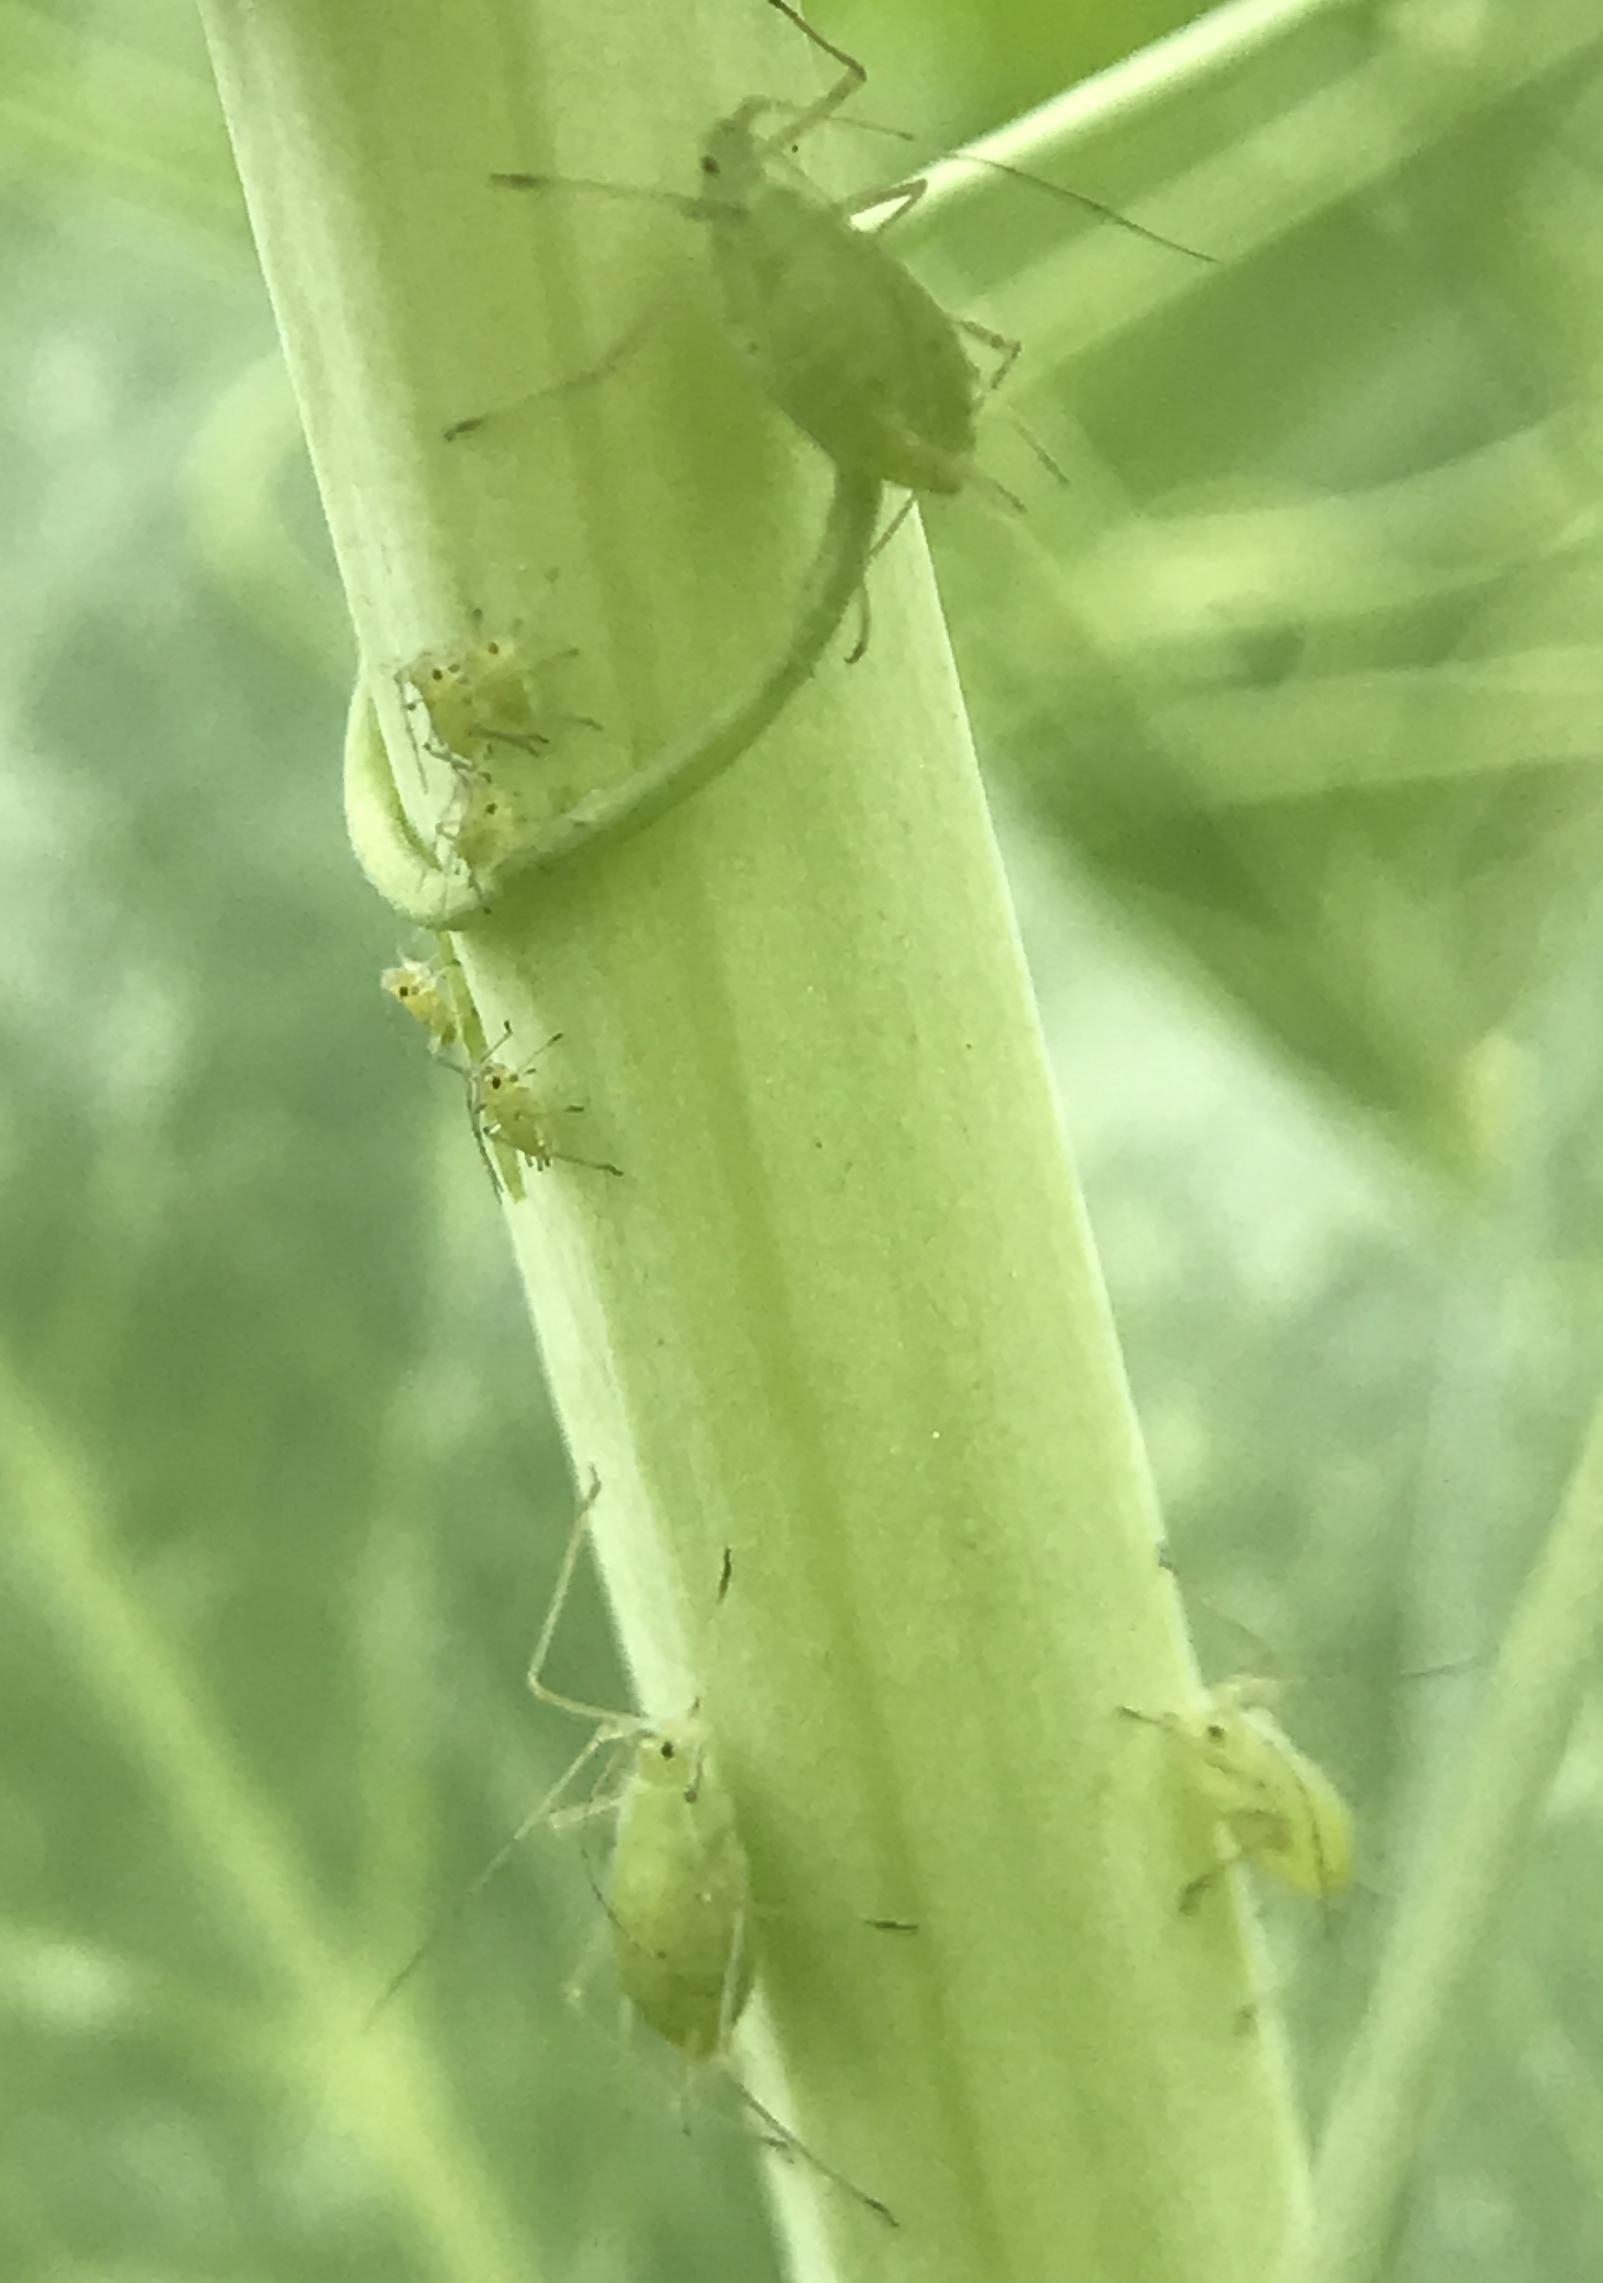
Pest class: pea_aphid